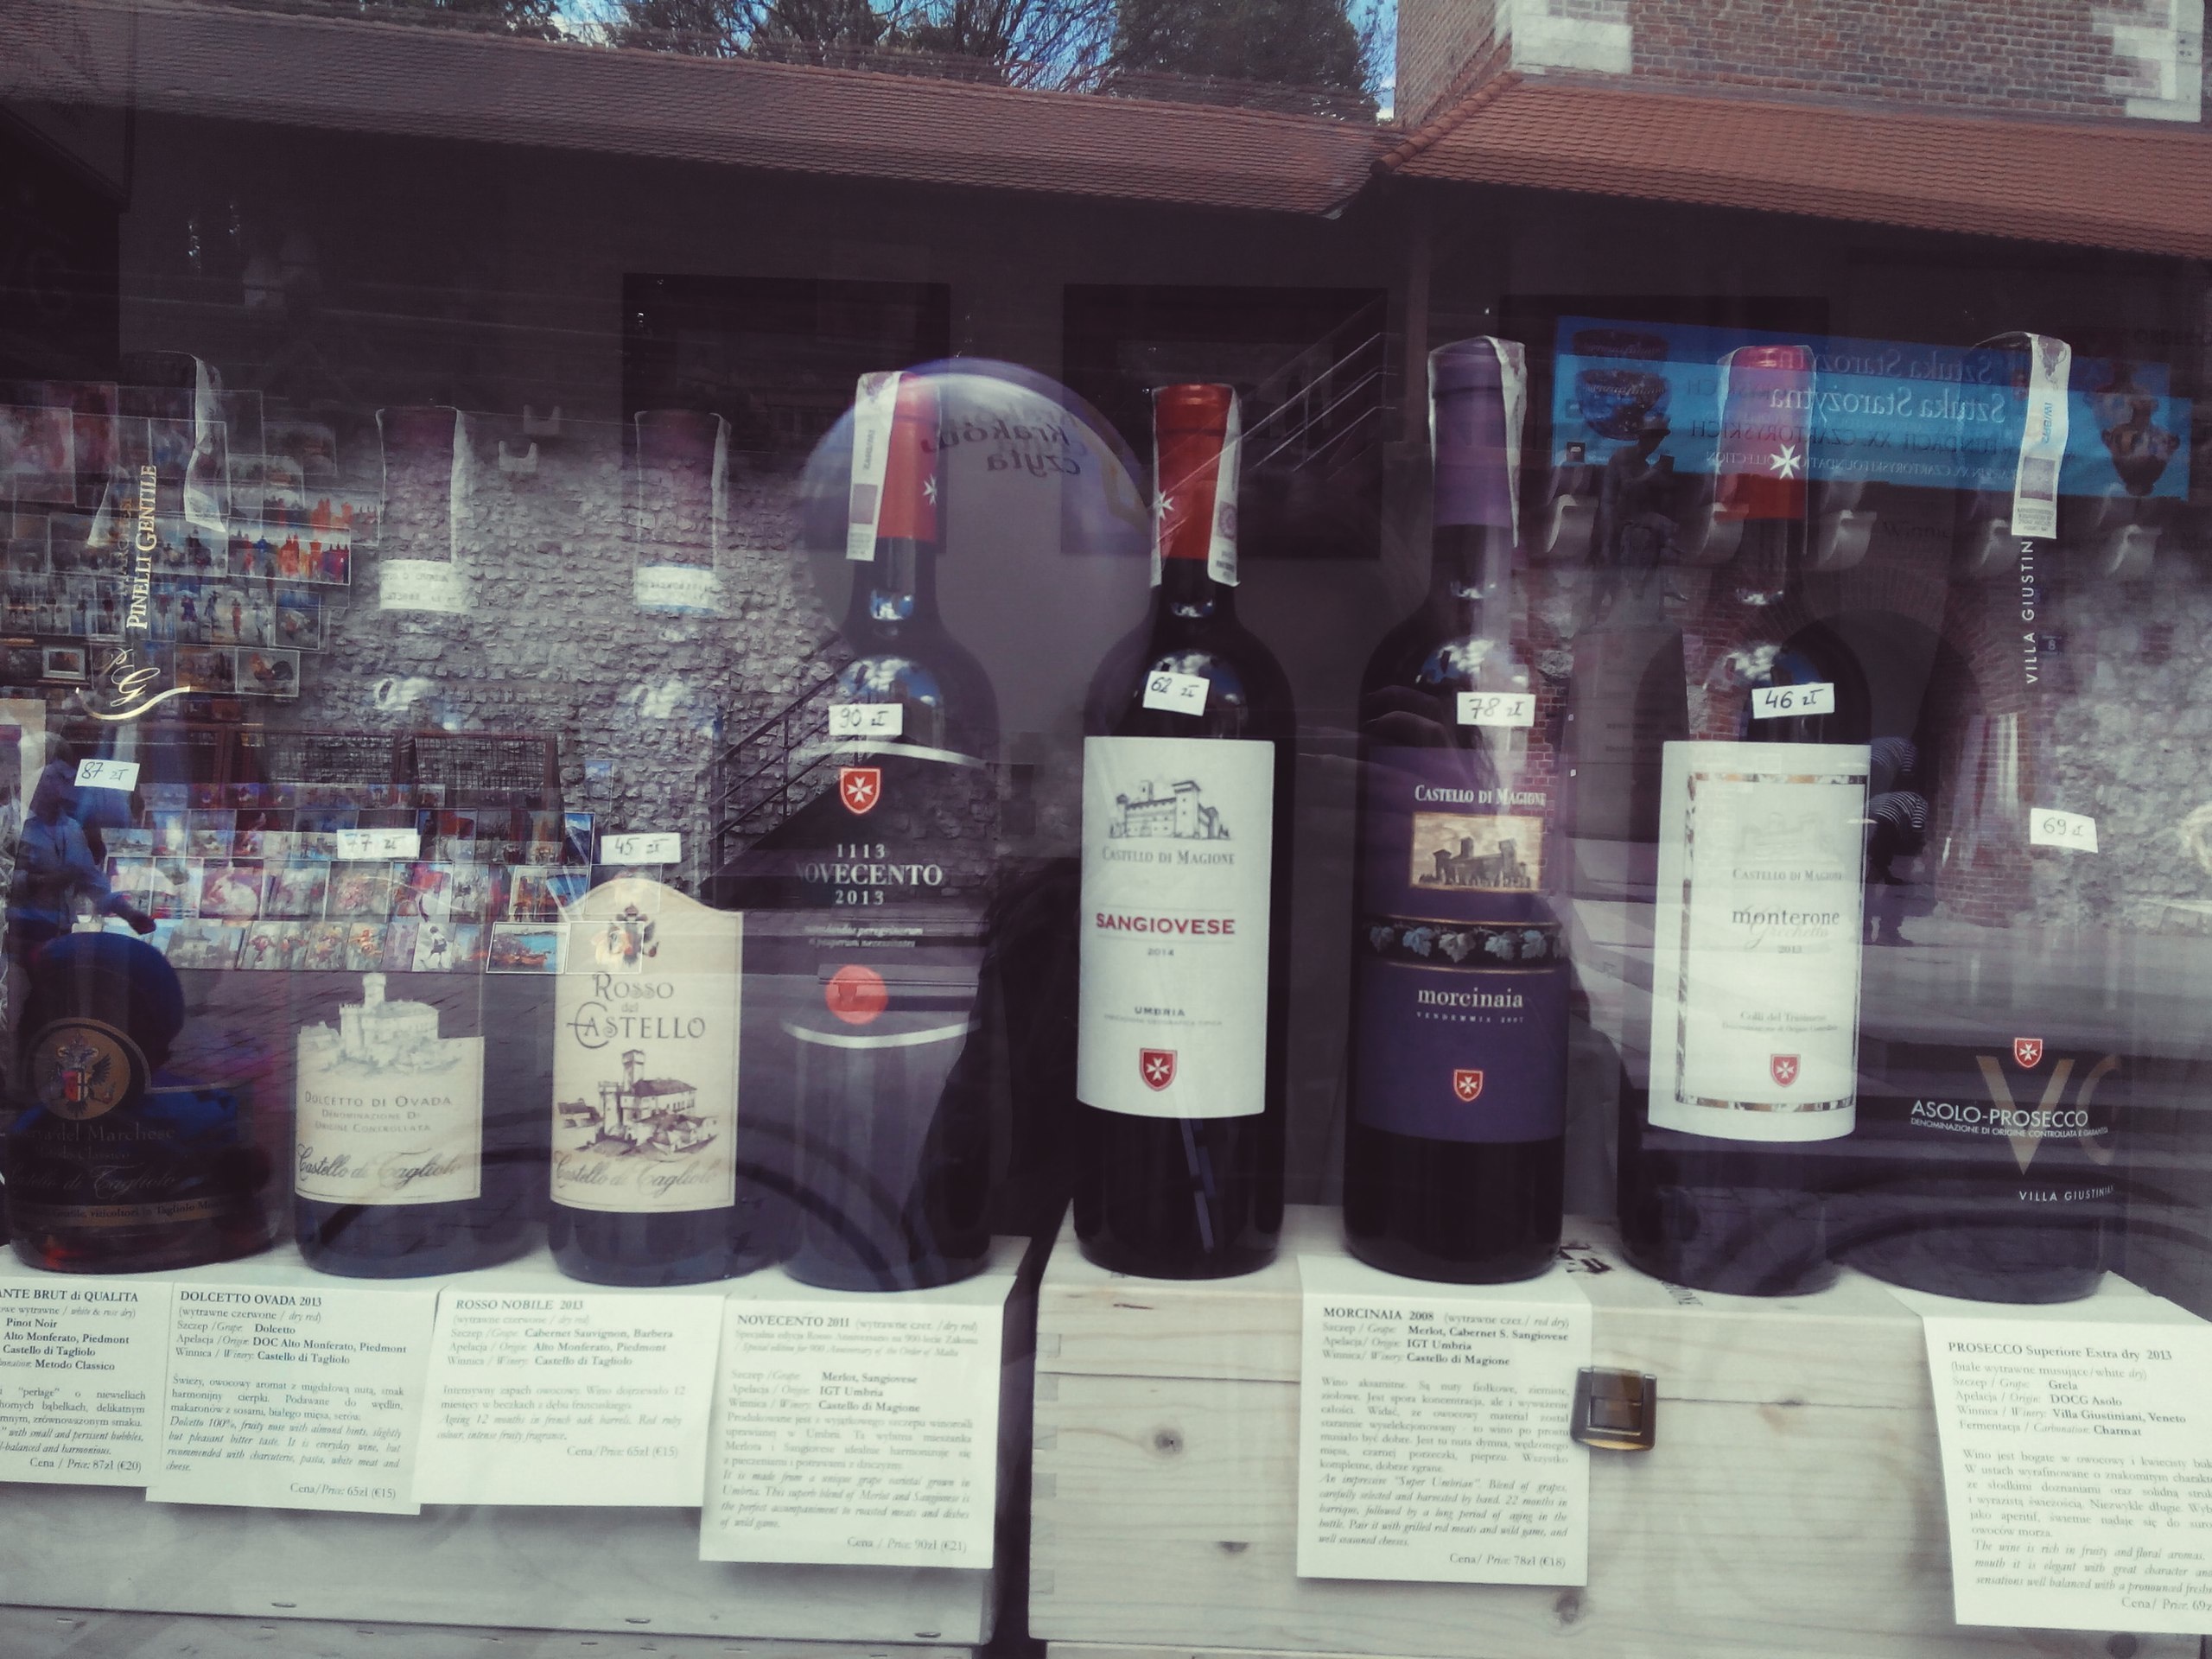
wine, drink, alcohol, liqueur, alcoholic beverage, distilled beverage